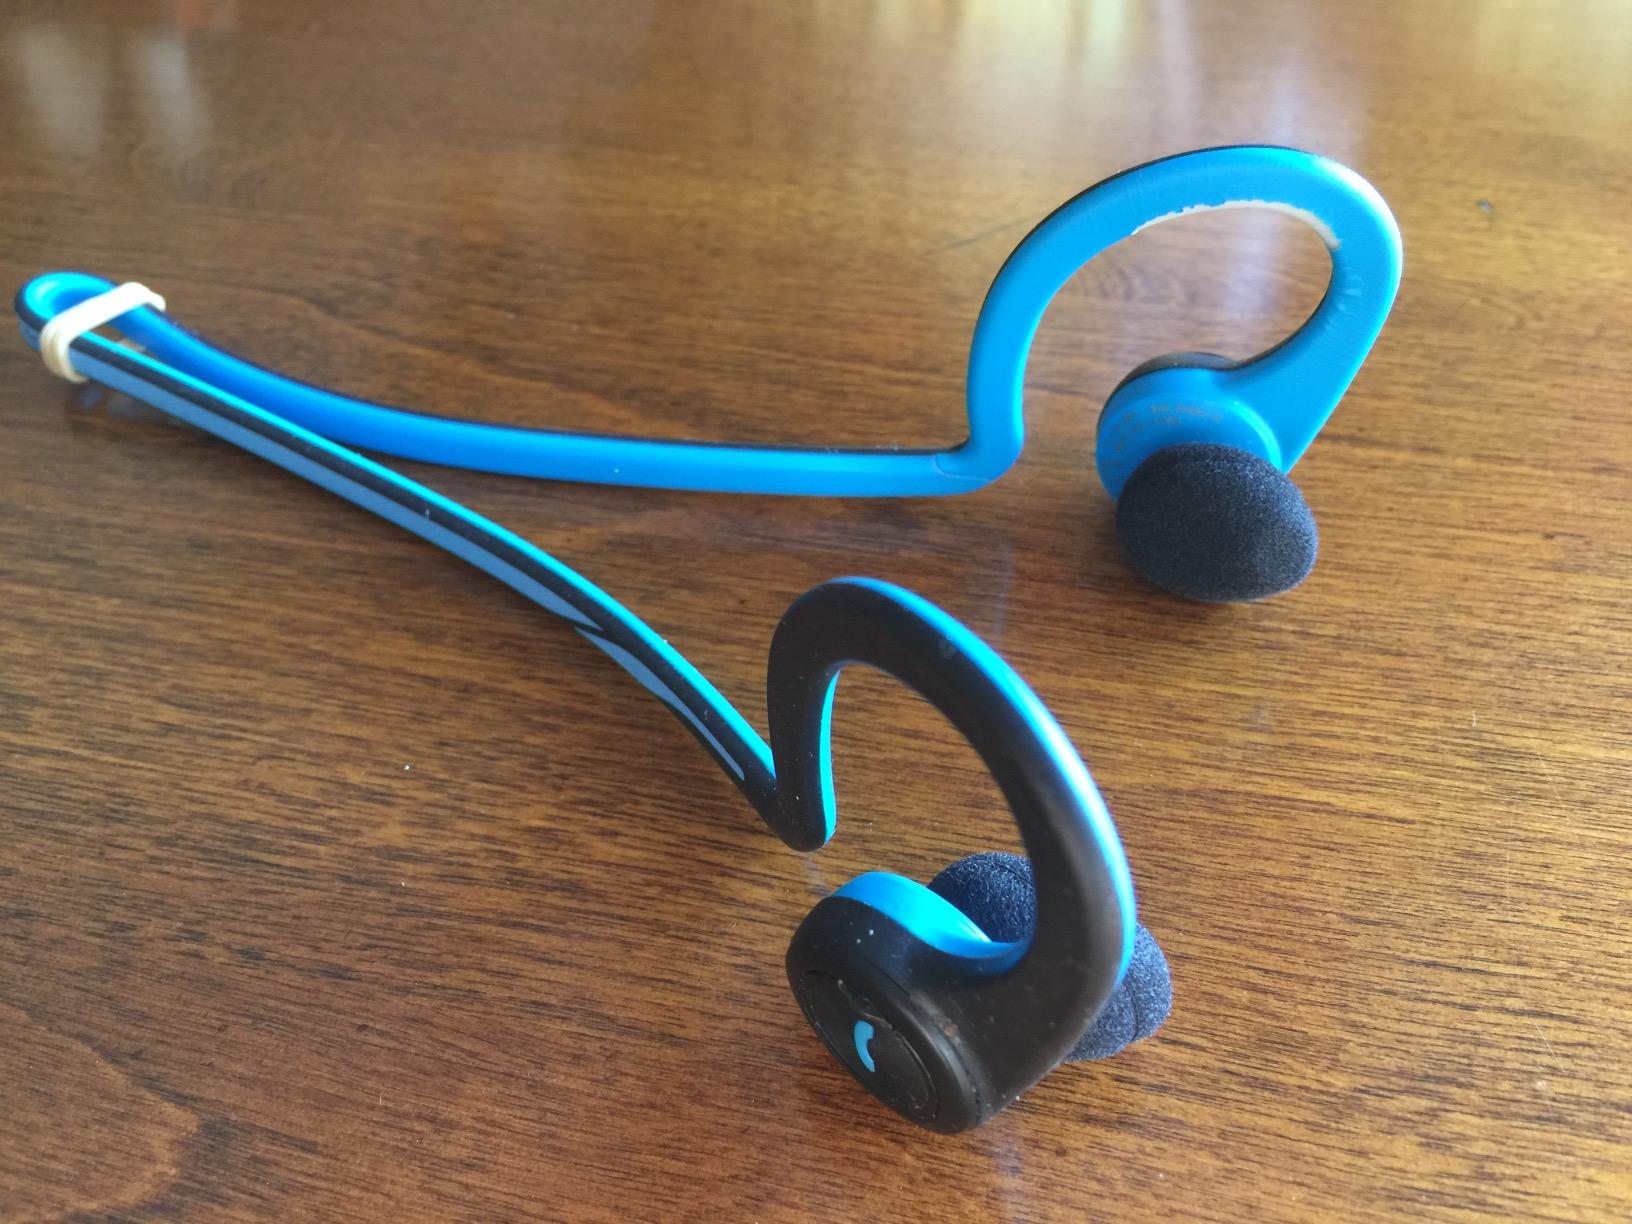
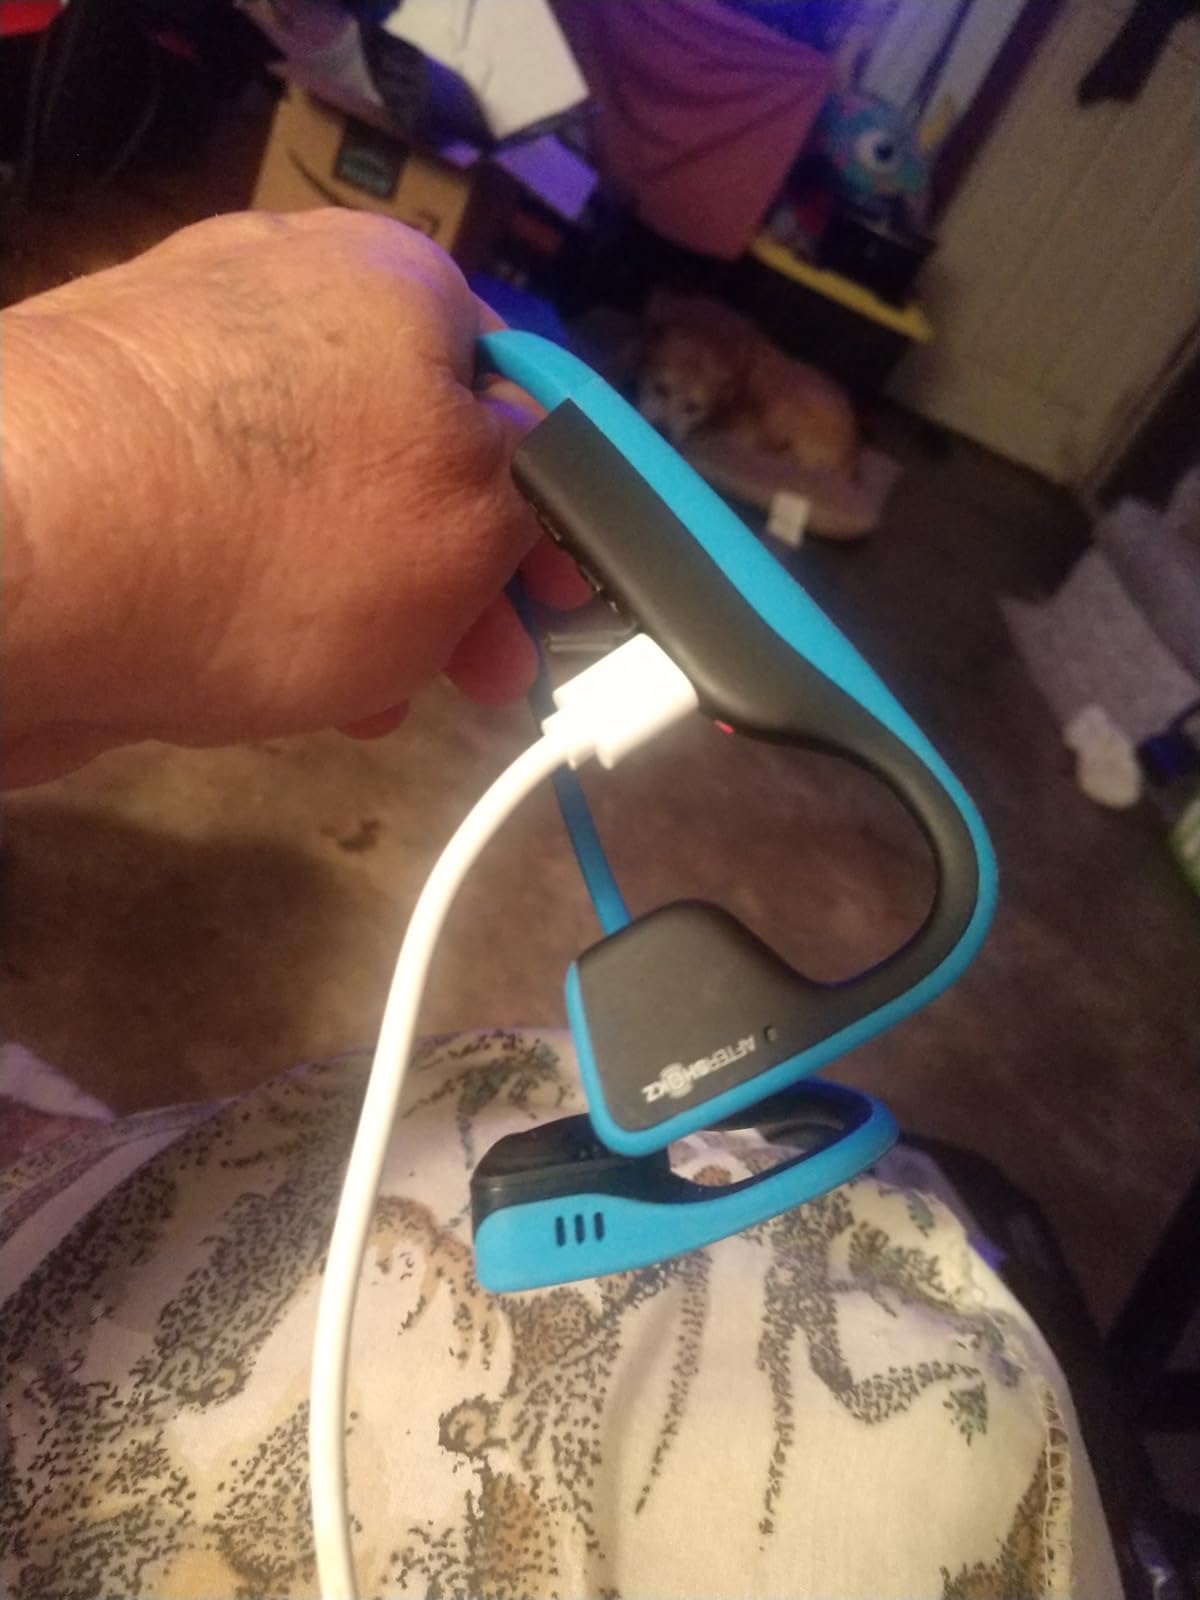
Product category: headphones
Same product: no